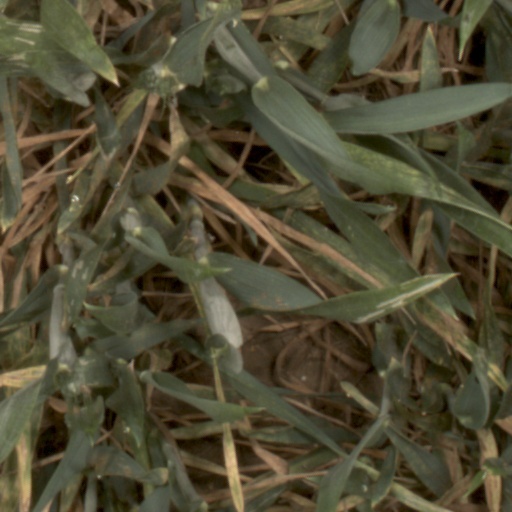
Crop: wheat